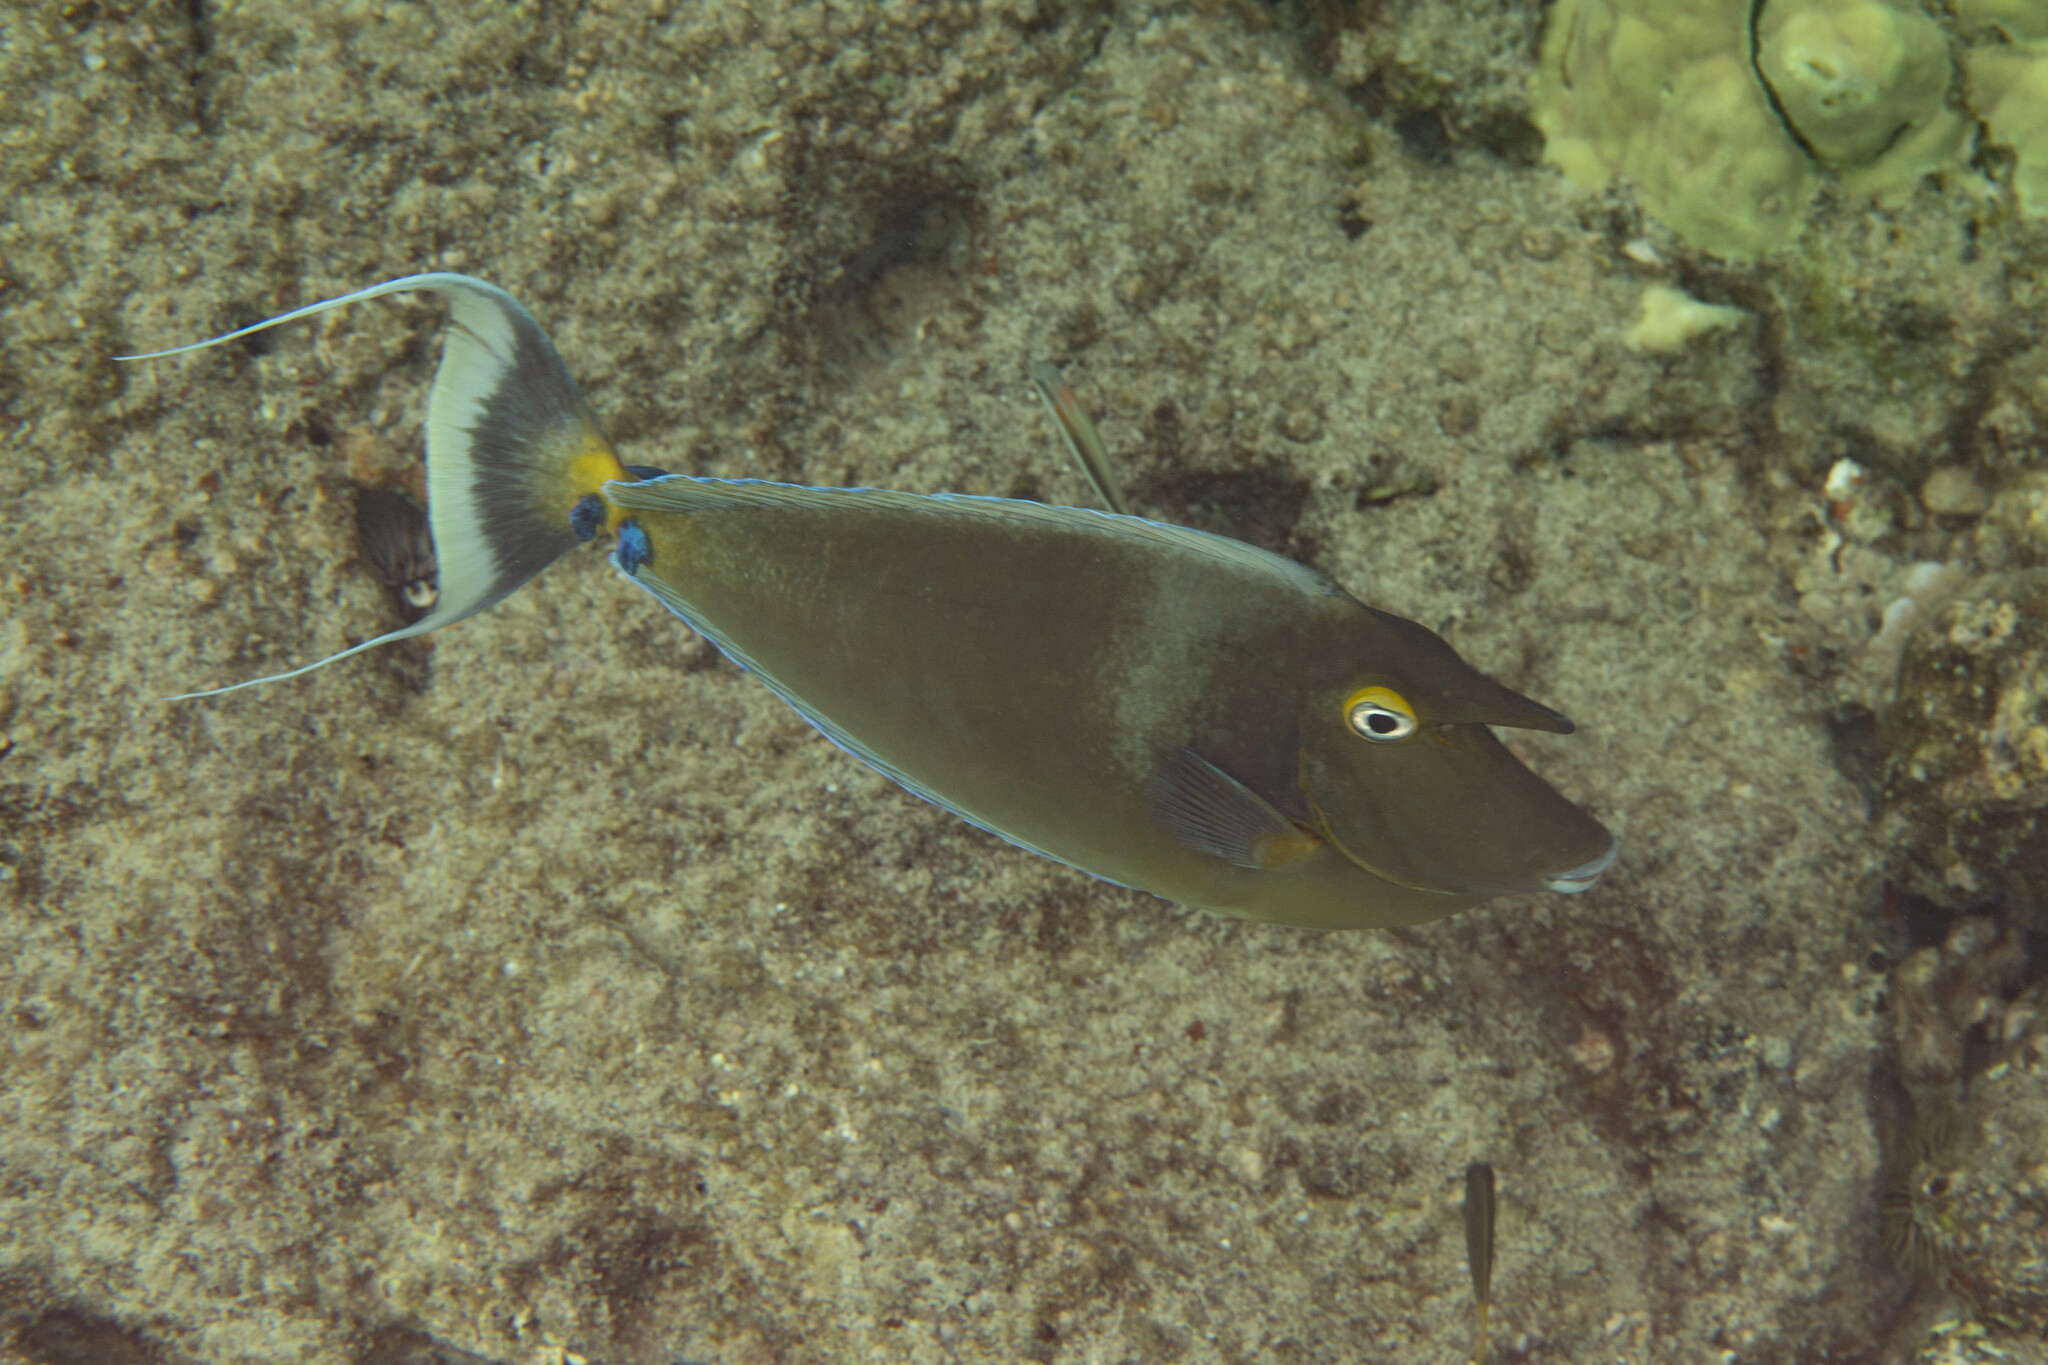
Naso unicornis (Bluespine Unicornfish)